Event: Nepal Earthquake
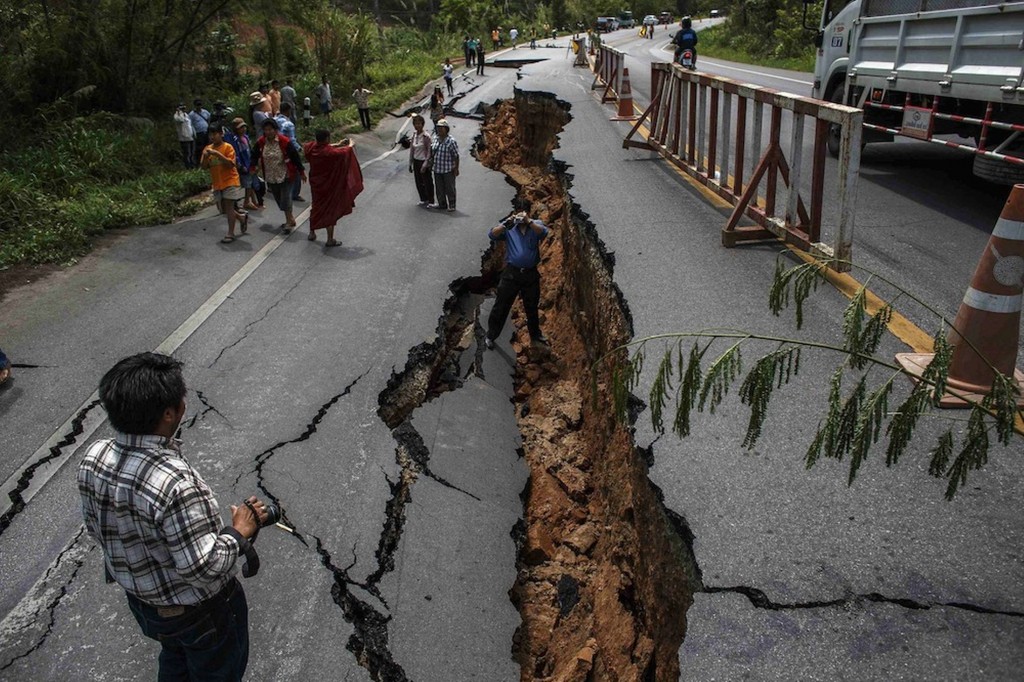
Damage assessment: damage